Camp Sovereignty

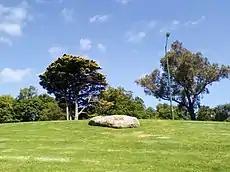
Kings Domain Resting Place – the location of the camp held significance.

Camp Sovereignty was borne from the Australian-based ‘Black GST Movement’ which campaigns for ending genocide (G), acknowledging sovereignty (S), and making treaties (T) with Indigenous Australians. This movement originated in Melbourne in early 2005 by a group known as the Black GST political group.